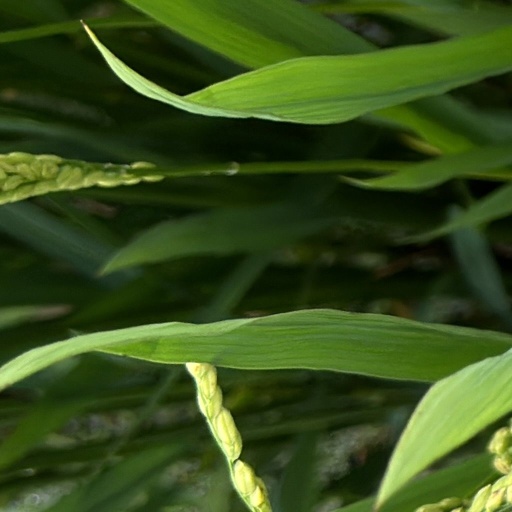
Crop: rice